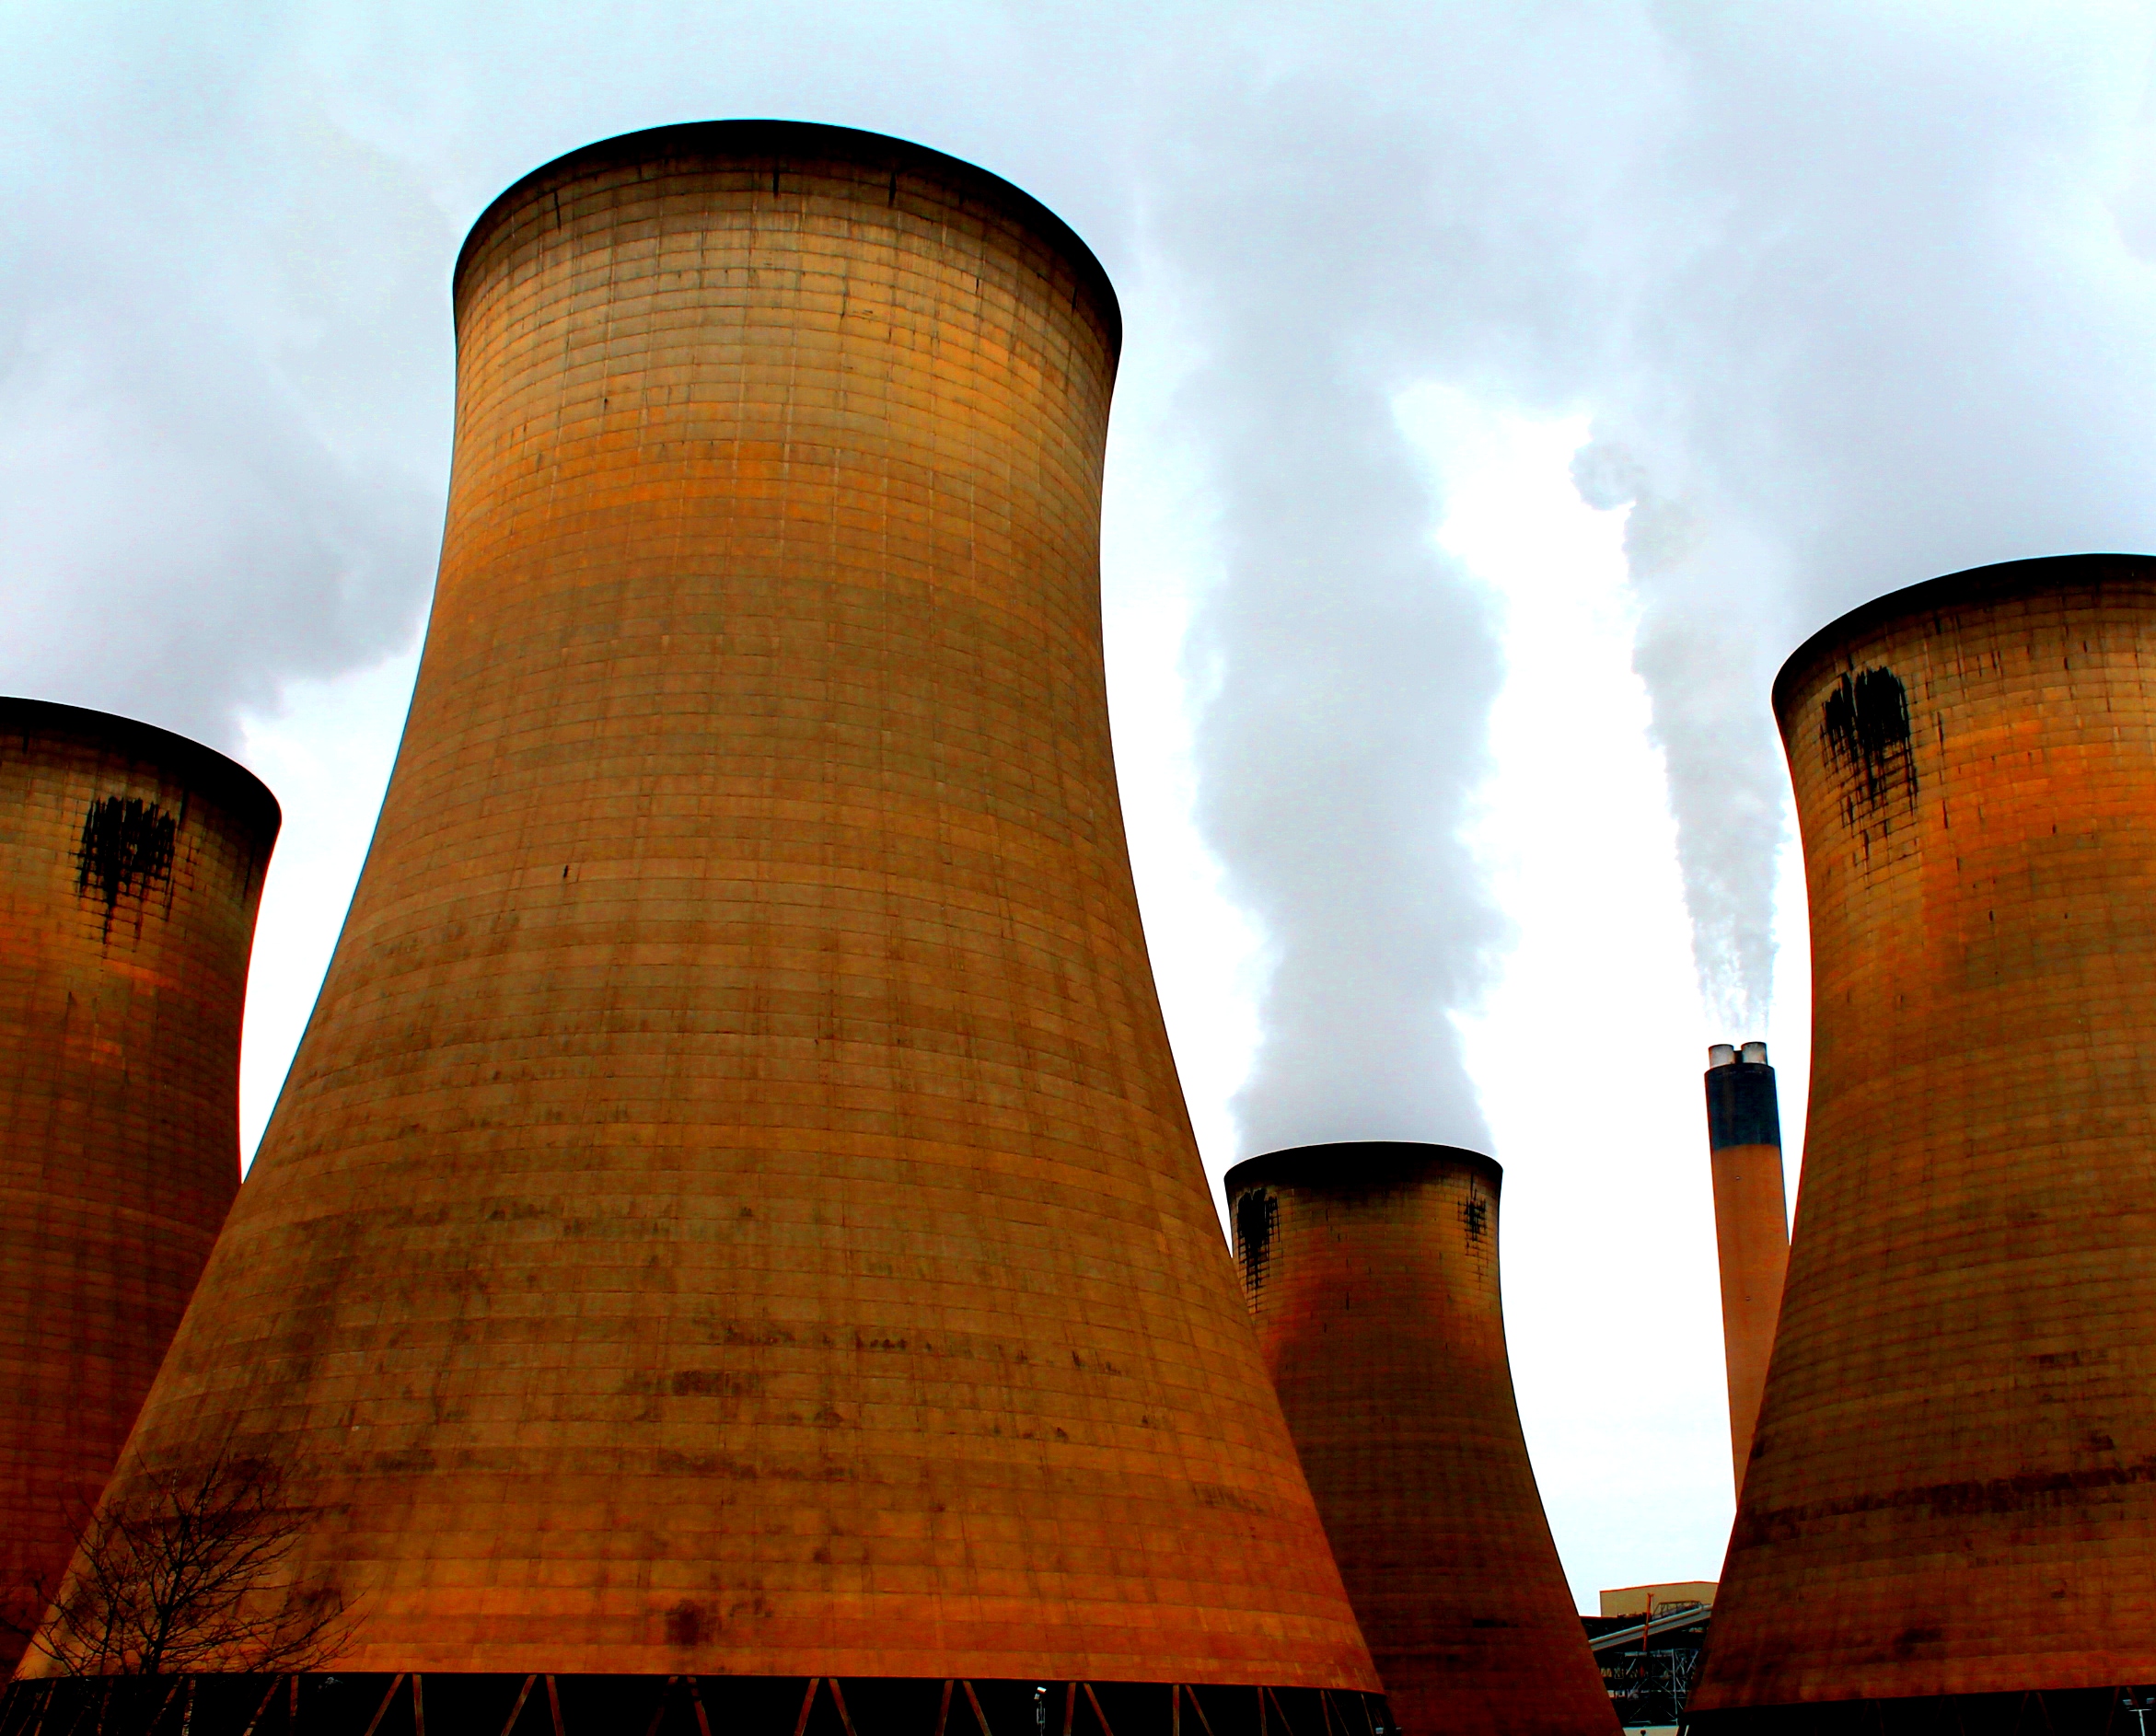
architecture, wood, reflection, station, contrast, uk, colour, yorkshire, power, north, les, temple, selby, patterns, dailyshoot, 365, carbon, co2, emission, leshaines, haines, dioxide, drax